Universal Esperanto Association

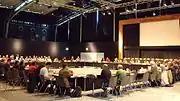
The "Komitato", the highest elected body of the UEA, gathering in 2008 at the World Congress of Esperanto

According to its 1980 statutes (Statuto de UEA), the World Esperanto Association has two kinds of members: